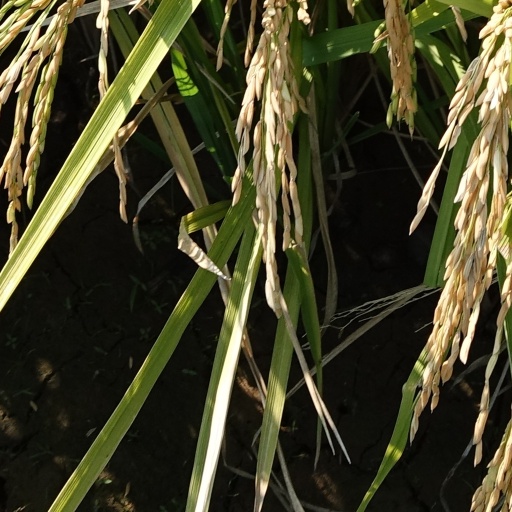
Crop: rice